Lincoln Mark LT

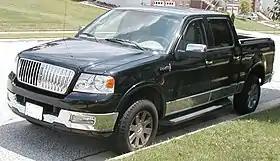
2006–2008 Lincoln Mark LT

The Lincoln Mark LT is a luxury pickup truck manufactured and marketed by Ford's Lincoln division for model years 2006–2008 (U.S. and Canada) and 2006–2014 (Mexico) as a badge engineered, luxury-trimmed variant of the Ford F-150 truck — and a successor to the 2002-only Lincoln Blackwood.